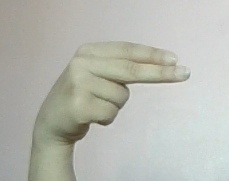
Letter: ain